Cleome spinosa

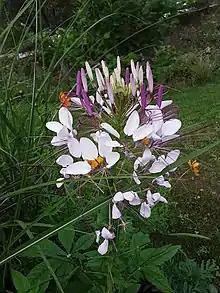
Photo of a spiny spiderflower in Pennsylvania.

Cleome spinosa, called the spiny spiderflower, is a species of flowering plant in the genus "Cleome". It is native to the New World Tropics, and has been introduced to the United States, tropical Africa, the Indian Subcontinent, Vietnam, New Caledonia, and Korea. It is pollinated by bats.